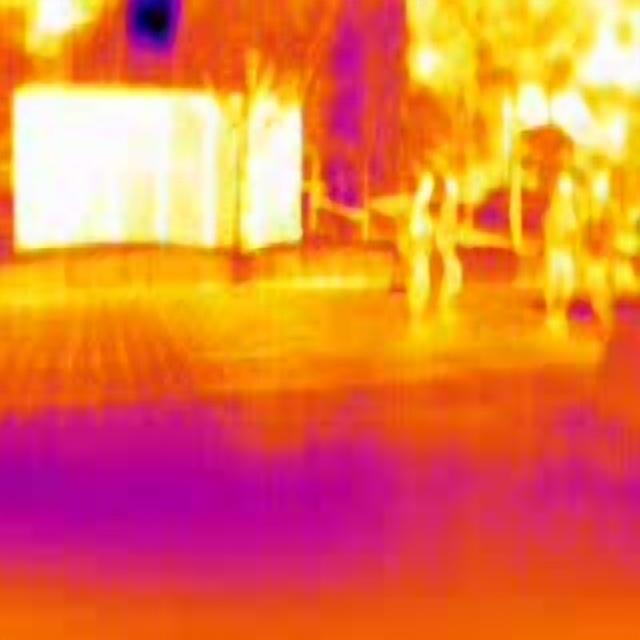
Detected objects:
label: person
label: person
label: person
label: person